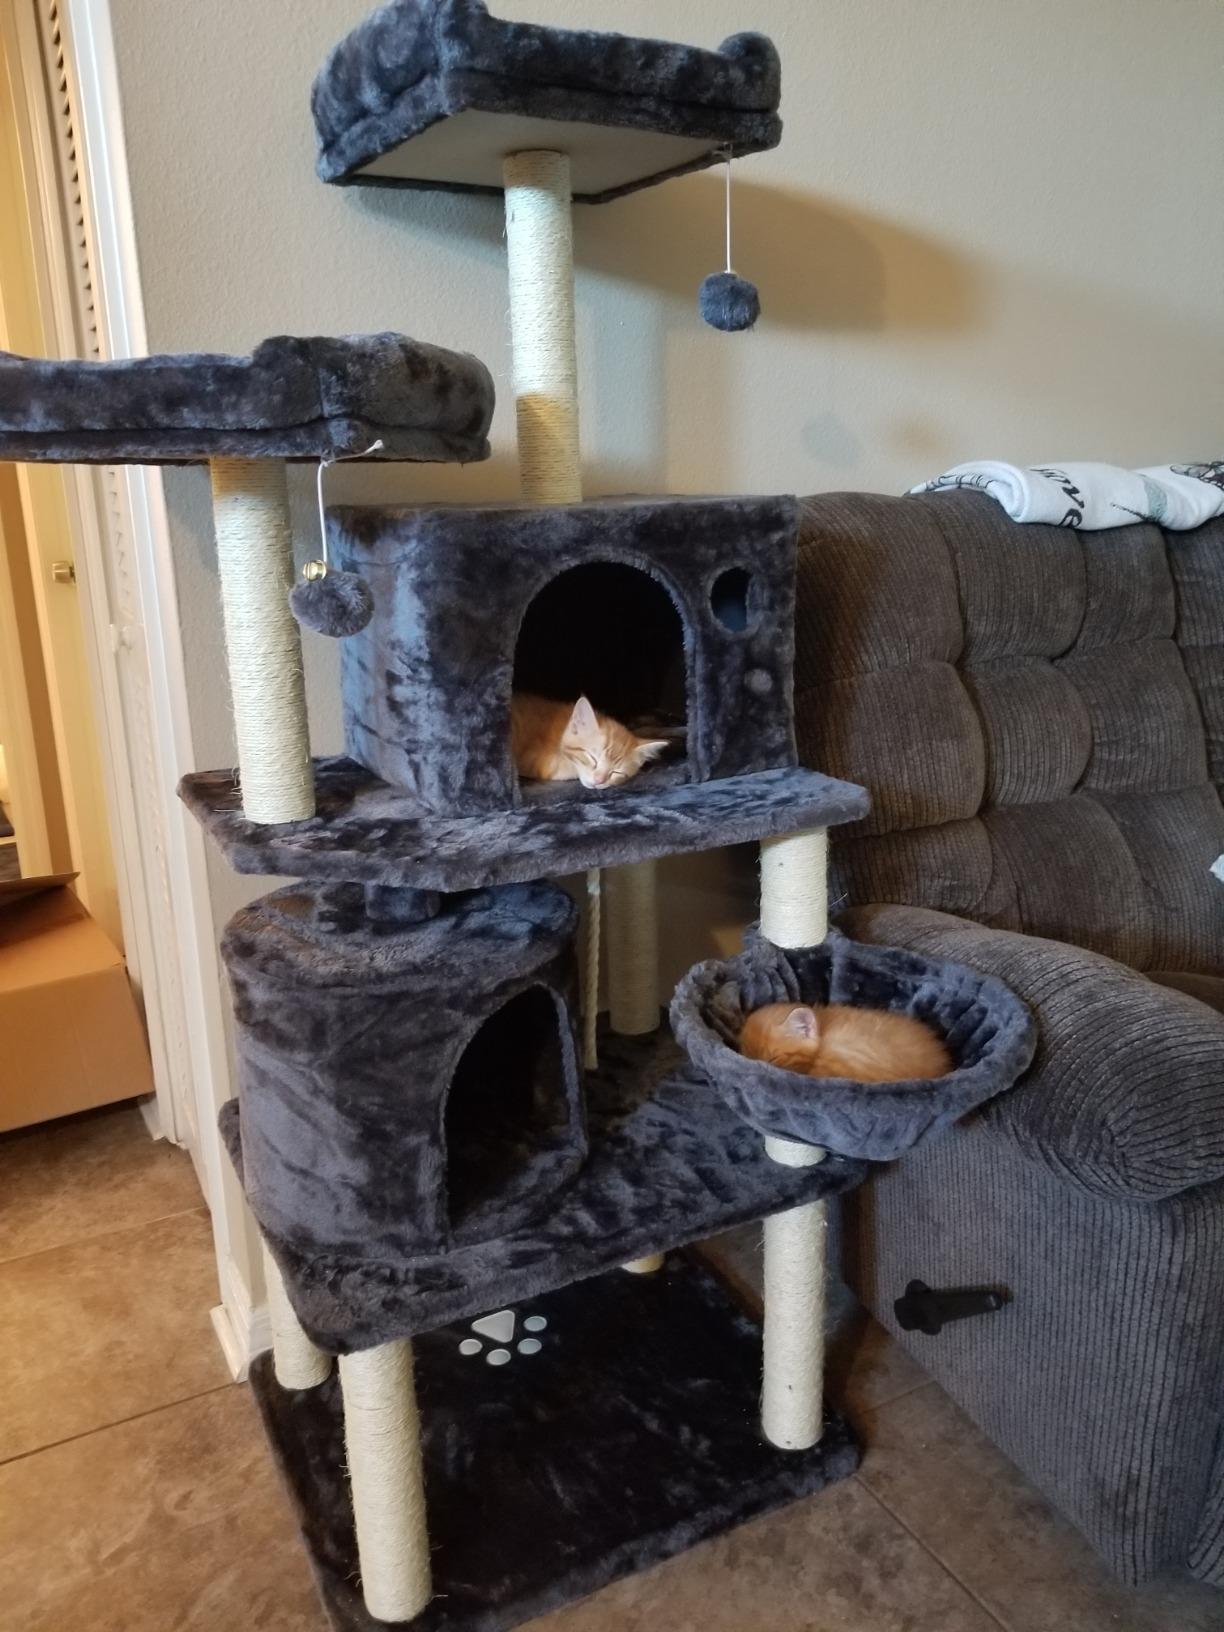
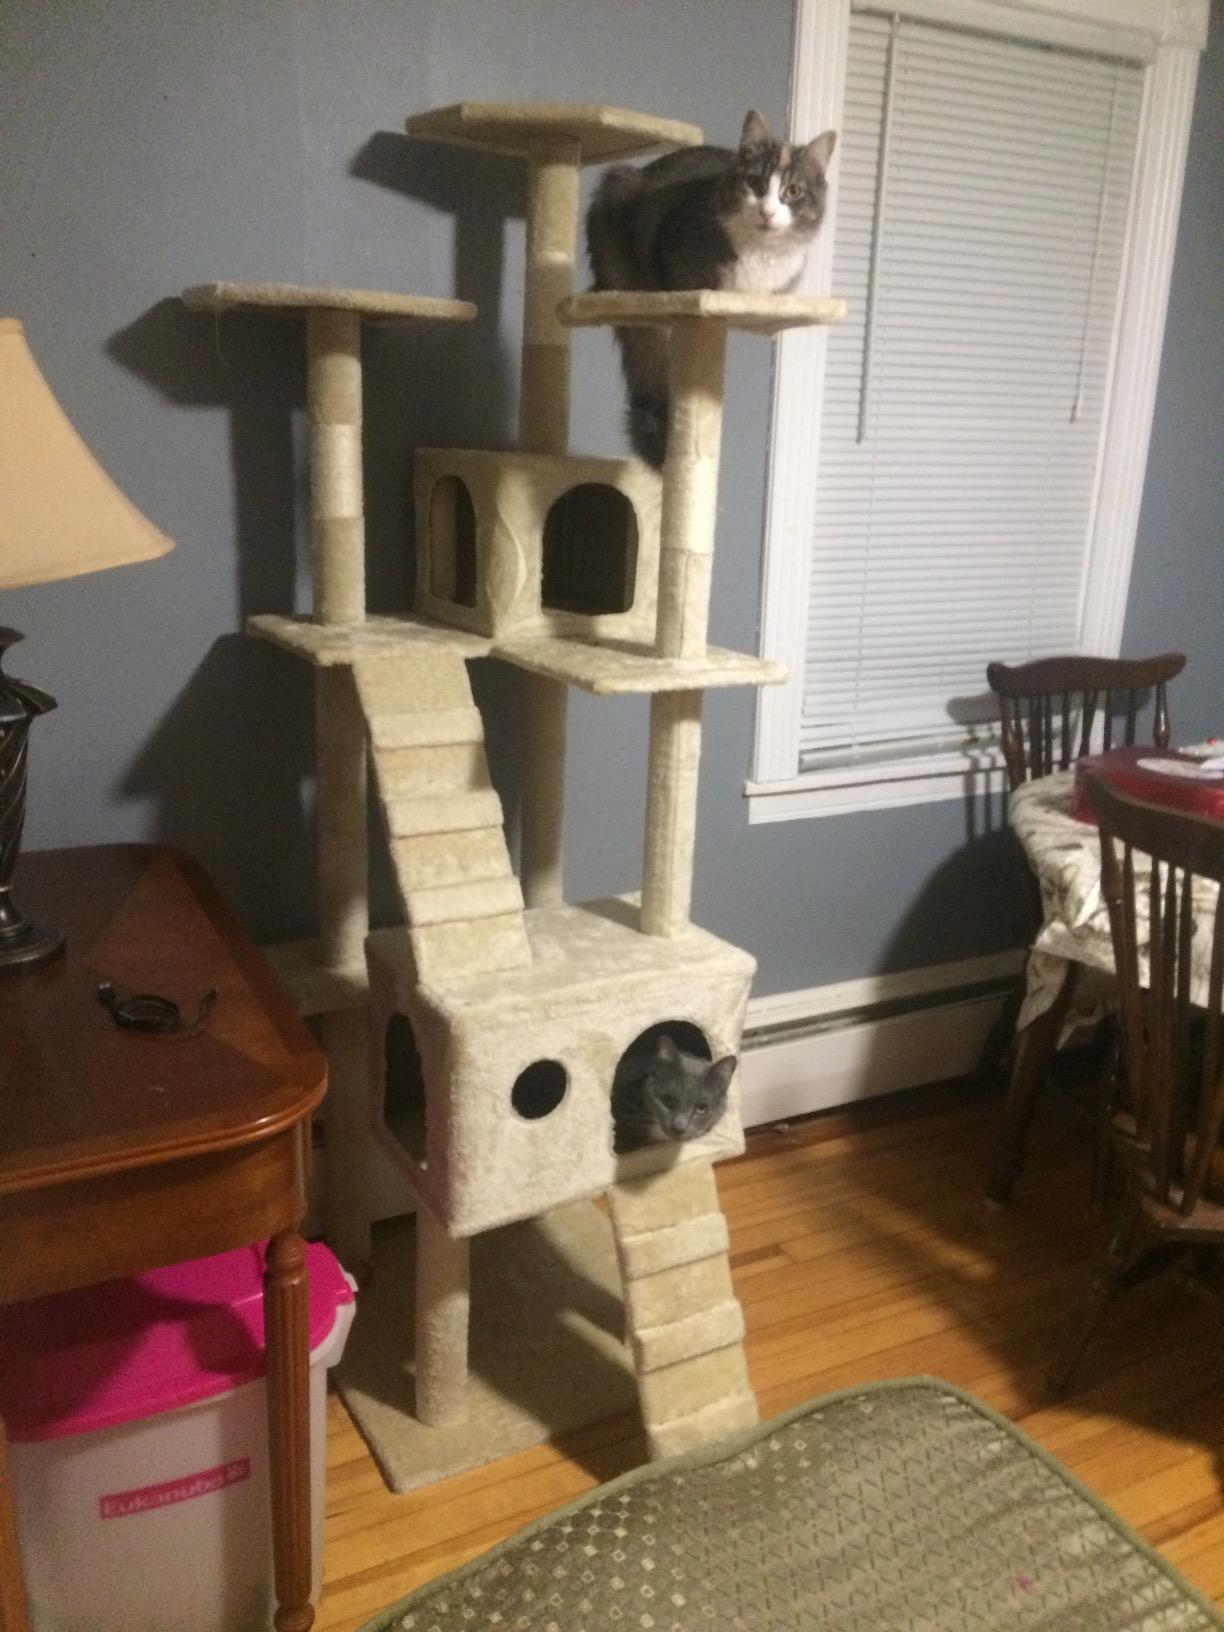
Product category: items_cat tree
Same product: no